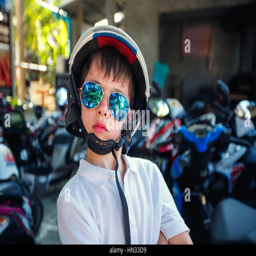
portrait of cute little boy in helmet and sunglasses before riding a motorcycle